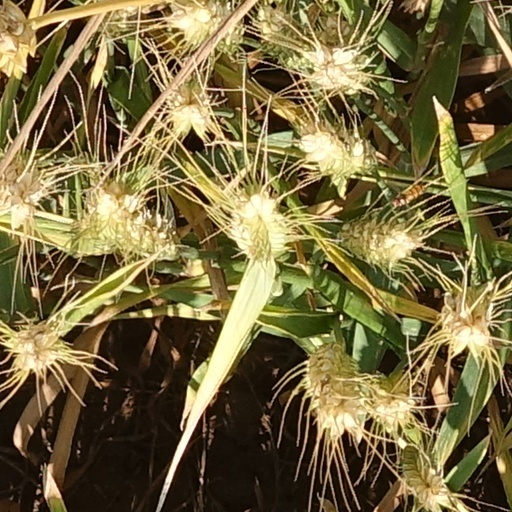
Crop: wheat